South Milford

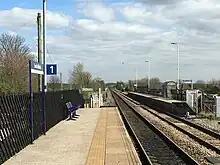
South Milford railway station

South Milford is served by South Milford railway station, part of the Leeds and Selby Railway - a line that runs west/east across the north of the village. It has been in operation since 1834 and provides a service between , and . South Milford lies at the convergence of several lines, and was an important staging post in coal traffic between the pits and the power stations in the Aire Valley. Another station, Milford Junction, was located on lines running north/south, but this closed in 1904, being replaced by , which closed in 1959.